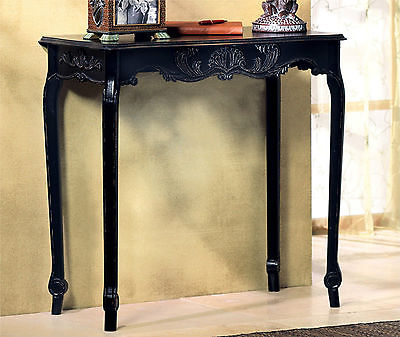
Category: table